The Day of the Owl (film)

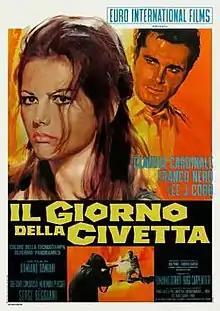
Italian film poster

The Day of the Owl (released in the United States as Mafia) is a 1968 crime drama film directed by Damiano Damiani, based on the 1961 novel of the same name by Leonardo Sciascia, adapted for the screen by Damiani and Ugo Pirro. It stars Franco Nero, Claudia Cardinale, and Lee J. Cobb. Set in a small Sicilian town, the story follows a Carabinieri chief investigating a murder, hampered by the deep-seated presence of the Mafia that perpetuates a culture of silence.